USS Sea Fox

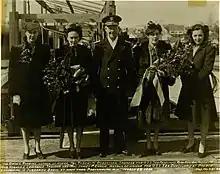
Original caption: Mrs. Orme C. Robbins, matron of honor, Mrs. Robert N. Robertson, sponsor for USS Sea Fox. Rear Admiral Thomas Withers, Mrs. Vernon L. Lowrance, sponsor, and Mrs. James P. Lynch, matron of honor for USS Sea Dog at double launching in submarine basin at Navy Yard, Portsmouth, N.H. 28 March 1944.

USS "Sea Fox" (SS-402), a , was a vessel of the United States Navy named for the sea fox, a large shark, also called the thresher shark, which frequents the coast of Europe and the Americas.